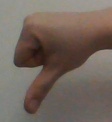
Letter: waw